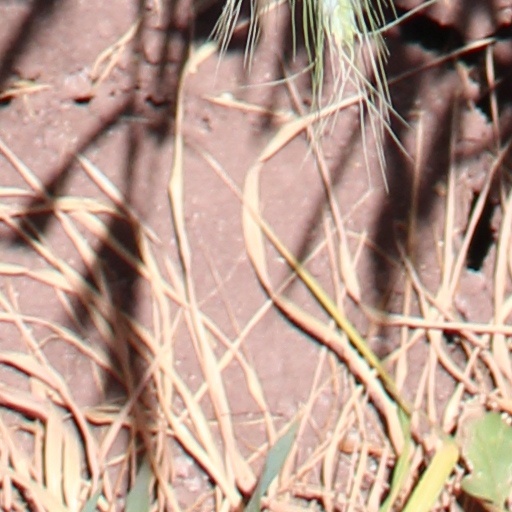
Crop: wheat